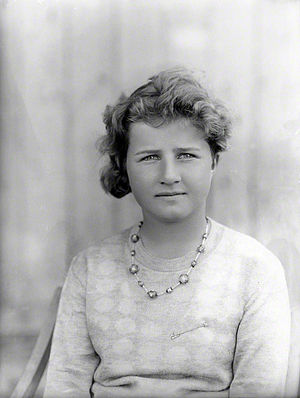
Dorothy Cheney
Dorothy Bundy Cheney var en tidligere amerikansk tennisspiller.